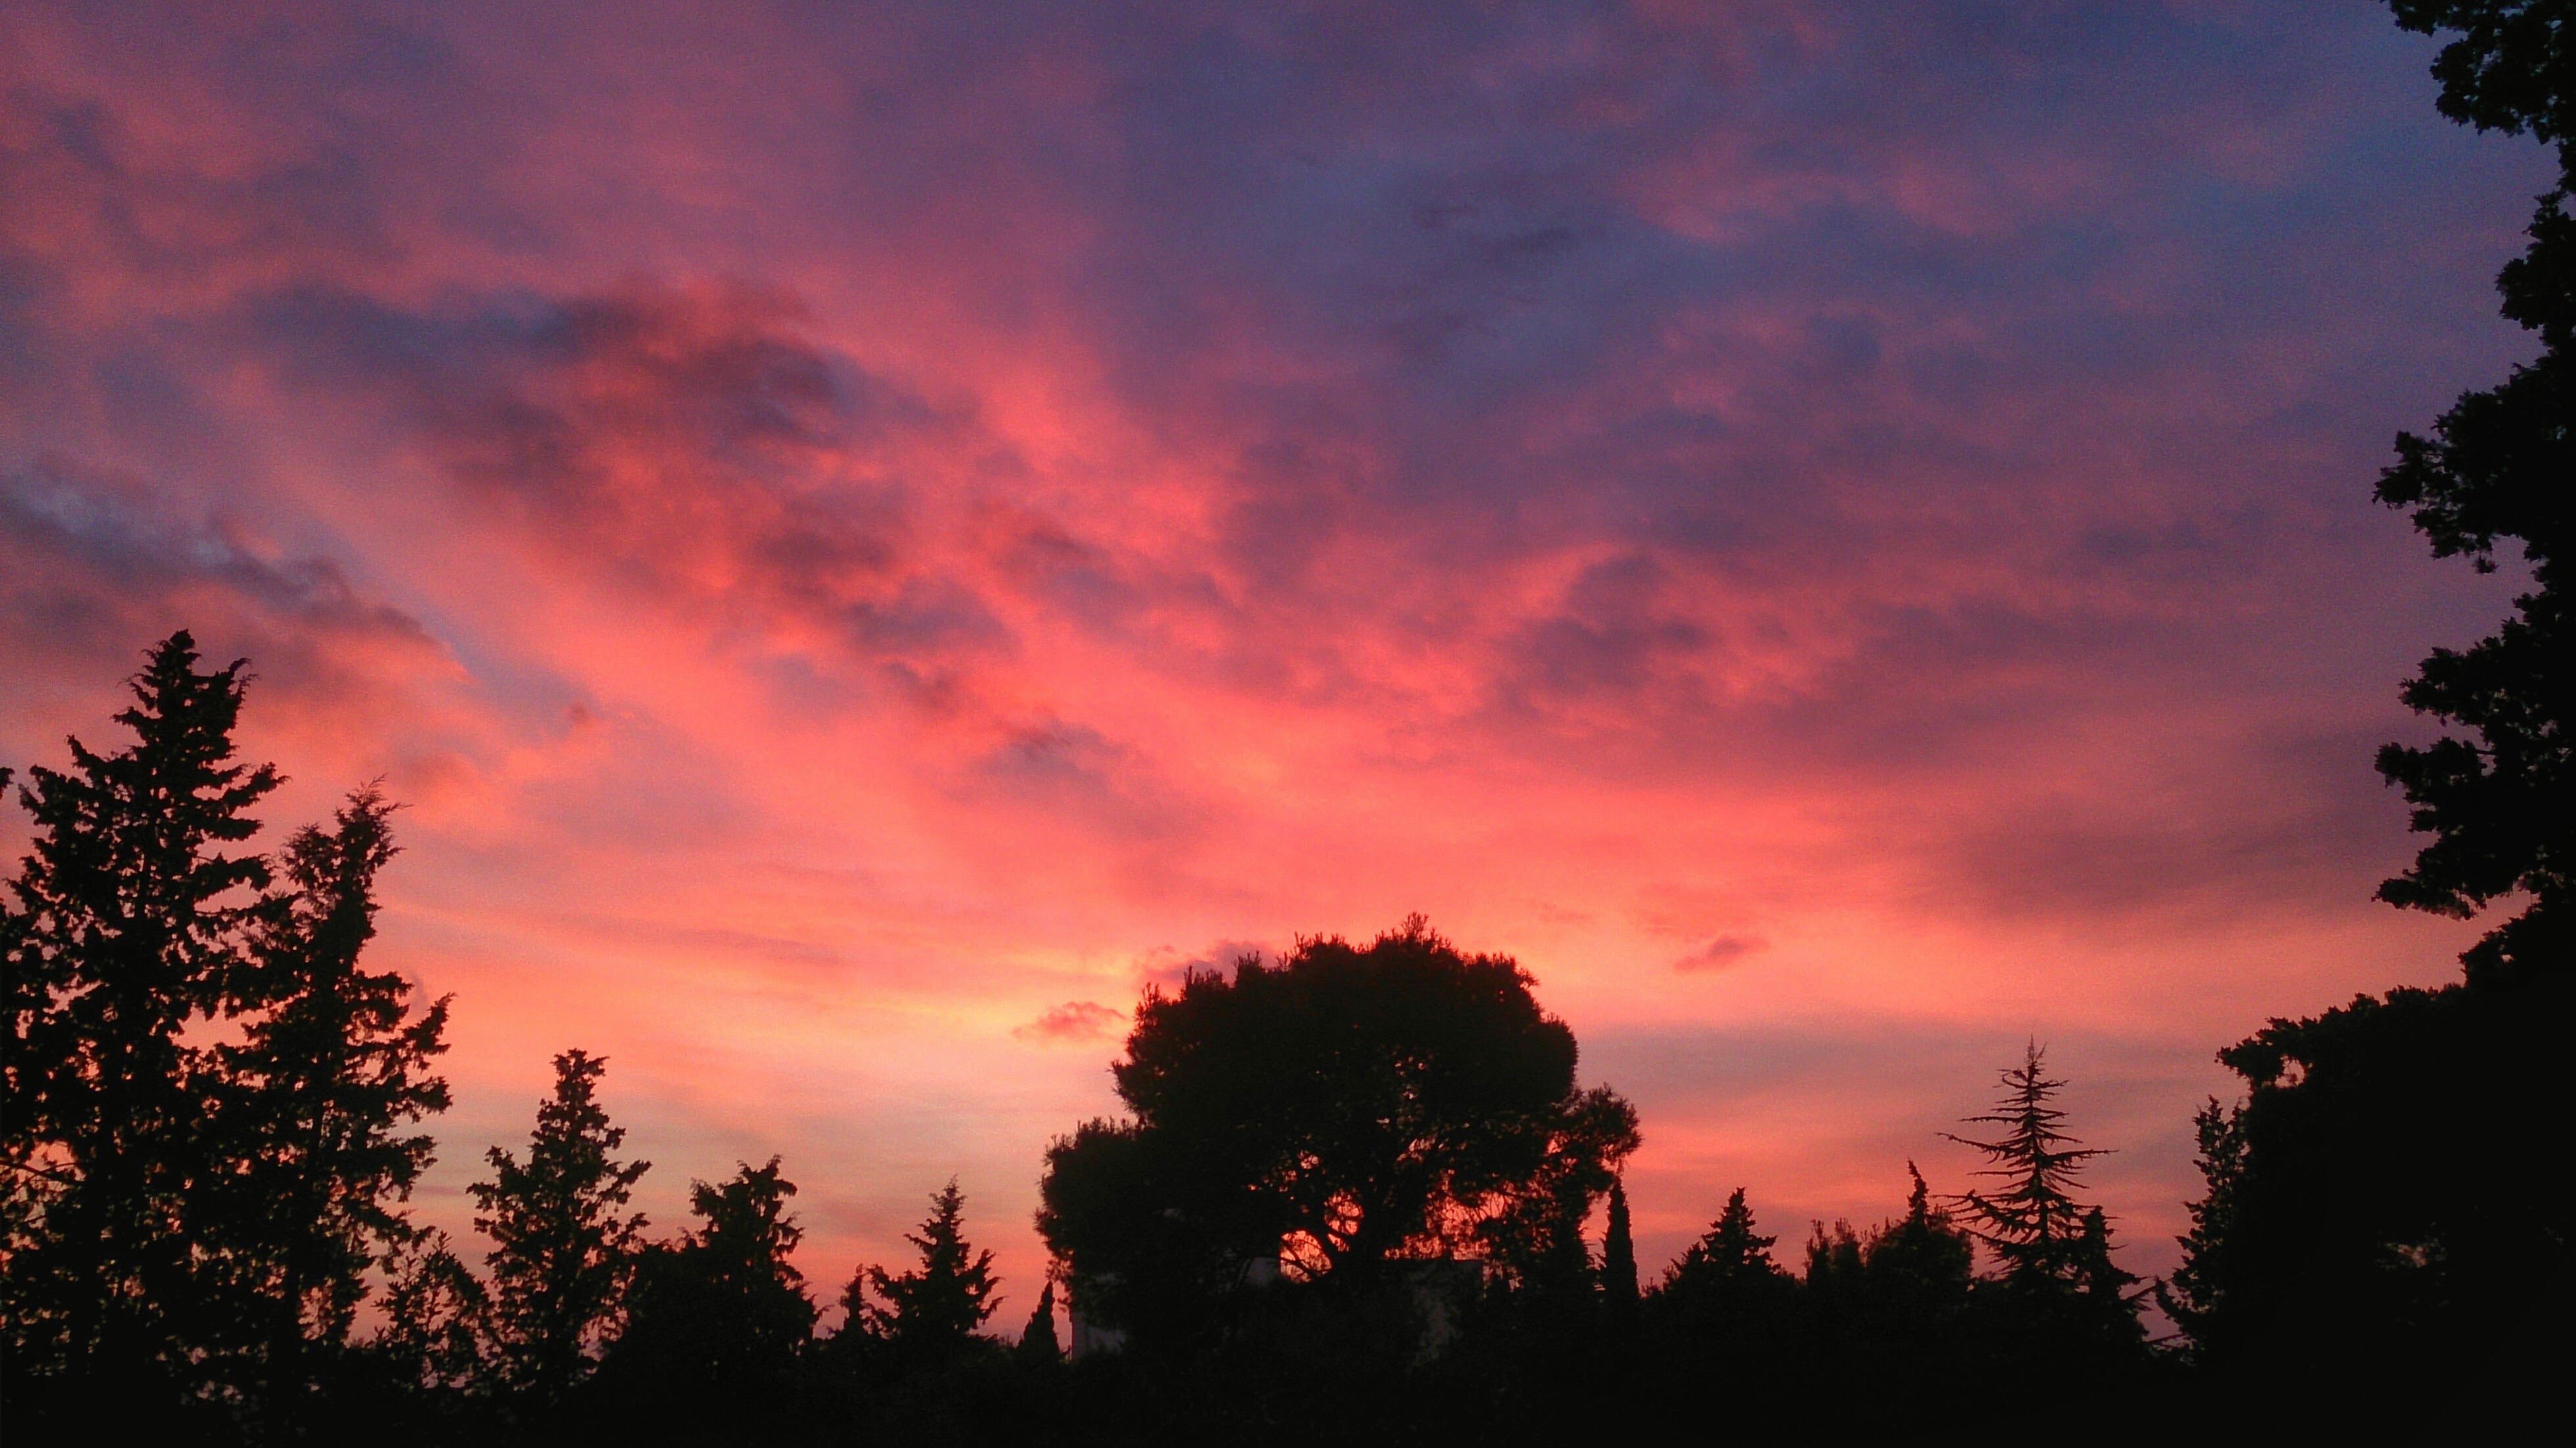
cloud, sky, sunrise, sunset, morning, dawn, atmosphere, dusk, evening, afterglow, red sky at morning